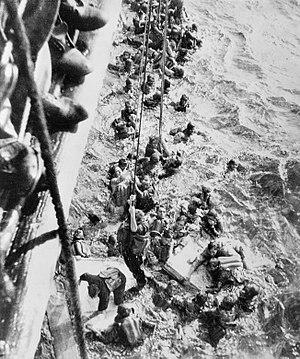
La dénomination de croiseur lourd est communément employée à partir de 1930 et jusqu'à la fin de la Seconde Guerre mondiale pour désigner un croiseur, c'est-à-dire un navire principalement armé de canons, d'un déplacement supérieur à 1 850 tonnes, et inférieur à 10 000 tonnes conformément au traité de Washington et dont l'artillerie principale avait un calibre supérieur à 155 mm, et au plus égal à 203 mm, conformément au traité naval de Londres. Si la distinction entre croiseur lourd et croiseur léger a ainsi été claire pendant quelques années, l'apparition, après 1935, des « grands croiseurs légers », déplaçant 10 000 tonnes, et armés de dix à quinze canons de 152 ou 155 mm, tirant jusqu'à 8 à 10 coups par minute, avec des blindages de ceinture de plus de 100 mm, a sérieusement contribué à brouiller les catégories.
Le Bismarck était le premier cuirassé de la classe Bismarck construit pour la Kriegsmarine sous l'Allemagne nazie. Nommé d'après le chancelier allemand Otto von Bismarck qui fut l'un des architectes de l'unification allemande au XIXᵉ siècle, il fut, avec son navire-jumeau le Tirpitz, le plus grand navire de guerre utilisé par l'Allemagne.